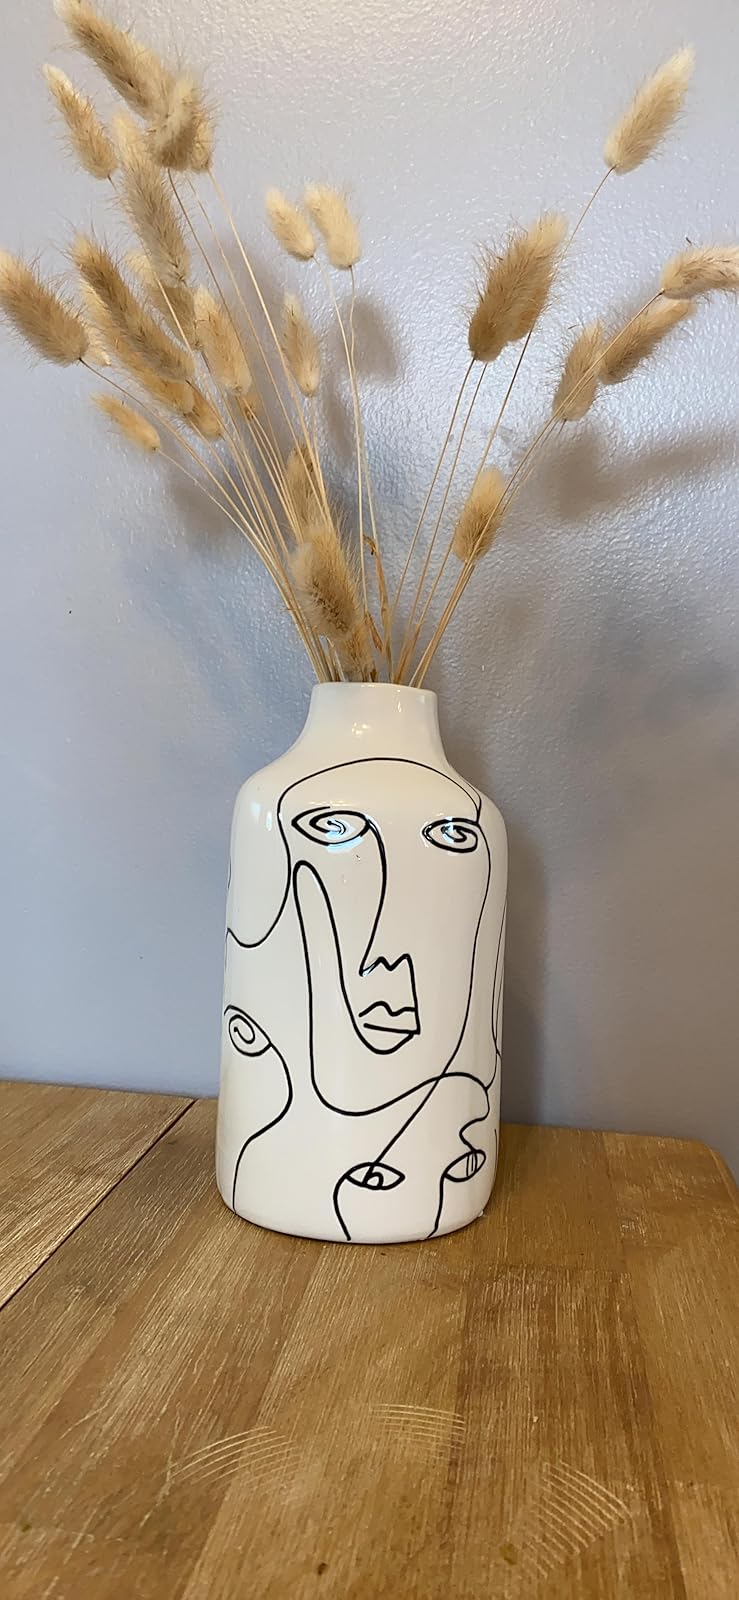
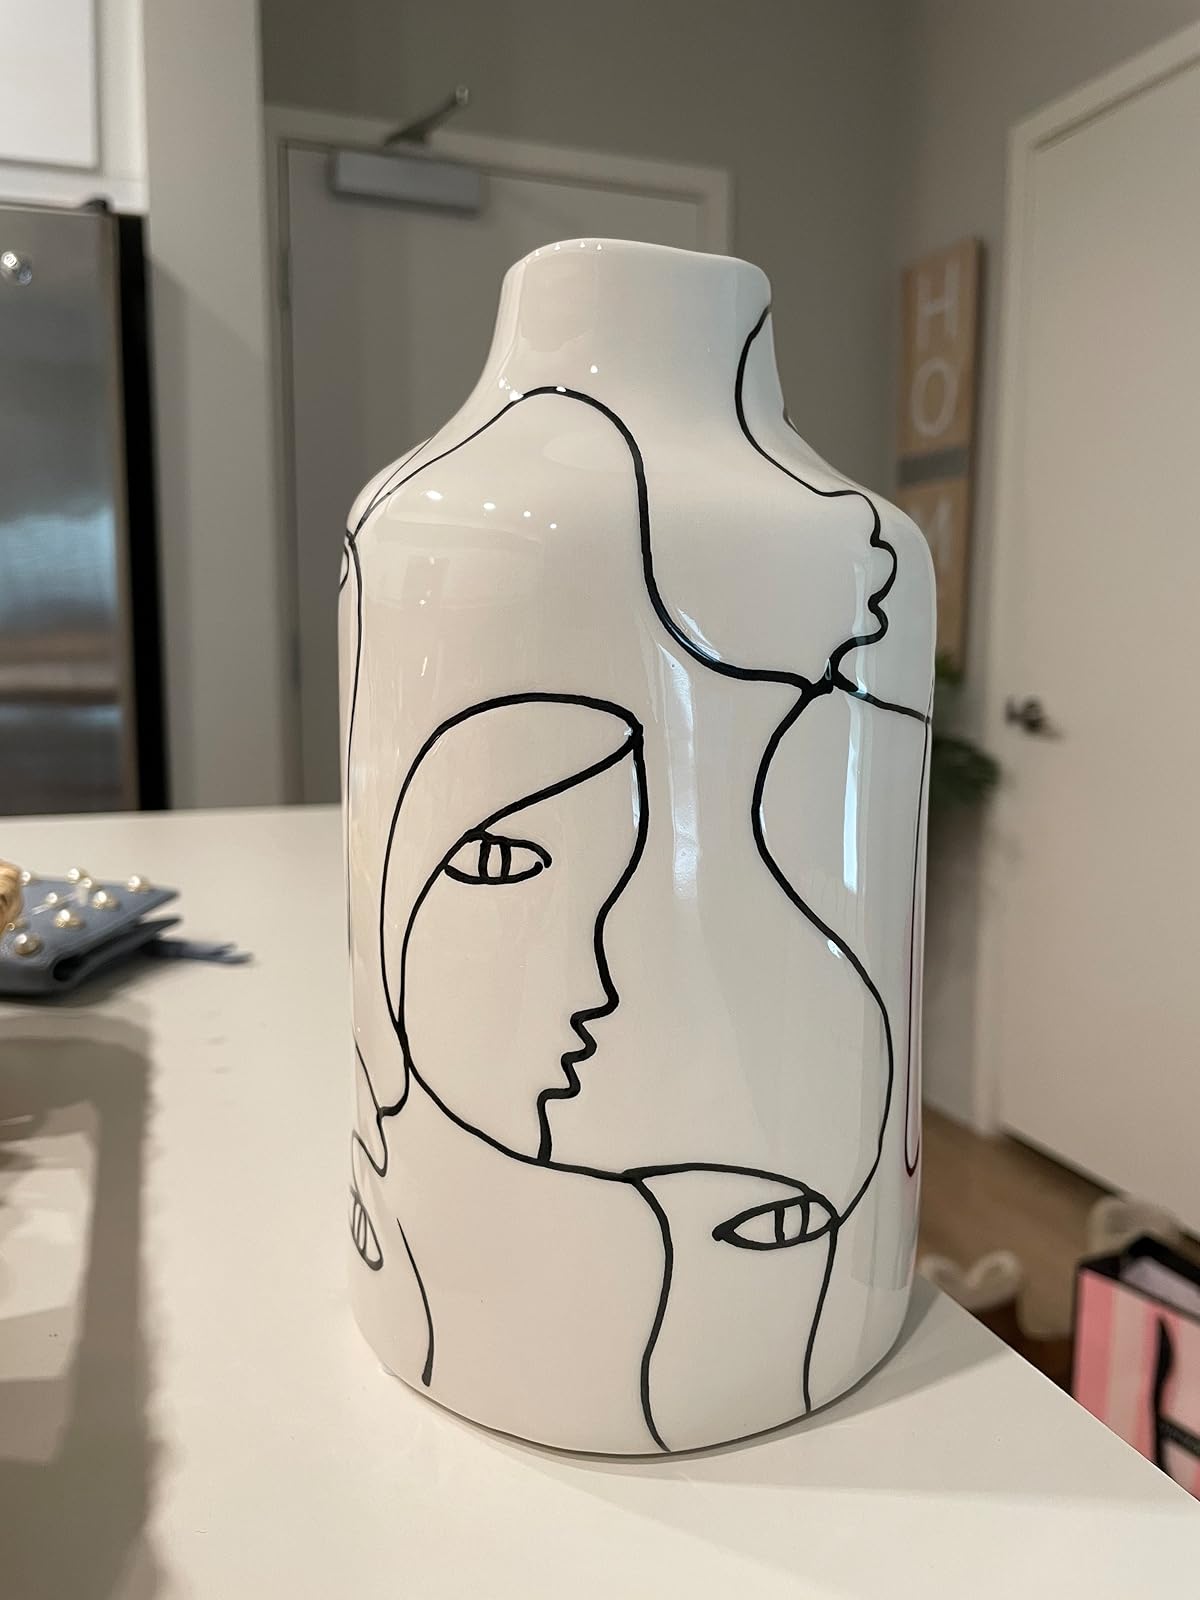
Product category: vase
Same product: yes